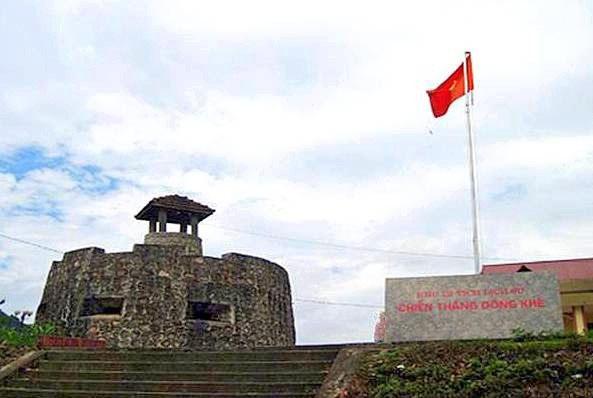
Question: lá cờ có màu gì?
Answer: lá cờ có màu đỏ